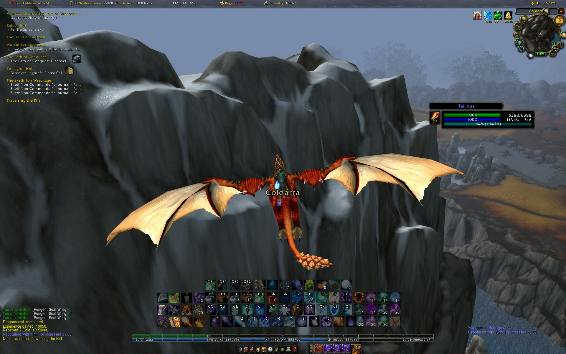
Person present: No